Agriculture in Nigeria

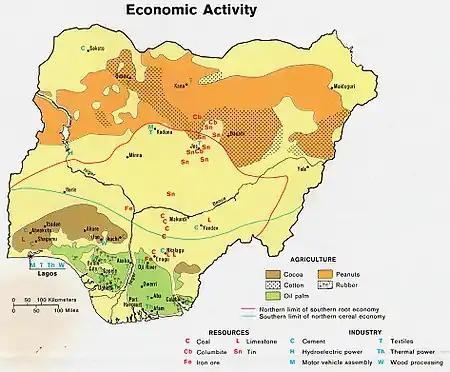
A map of Nigeria's main agricultural products

Chickens are more normal than other poultry birds. They are of various classes going from pullets (layers), grills, and noilers. The grills are for the most part utilized for meat creation while the layers are for egg creation. The most favored breeds in Nigeria incorporate the Marshall, ISA Brown, Cobb, Bovans Dark, Cornish Cross, Arbor Section of land Furthermore, K-22 Moyer, and the Cornish Goliaths. Ranchers gain stock from incubators either from day-old (DOCs), or fourteen days old enough, or mark of-lay pullets (15-17 weeks old enough) from believed great family producer ranches.